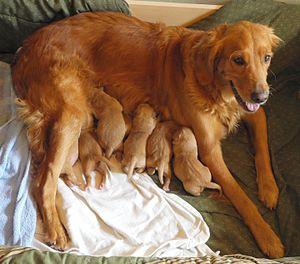
L'élevage canin est l'activité agricole de conduite de la reproduction de l'espèce Canis lupus familiaris ou chien en vue de la production et de la commercialisation de chiots. L'élevage de chiens doit être pratiqué avec des chiens de race afin de faire du LOF.
La gestation est un phénomène physiologique lié à la reproduction chez les femelles des animaux vivipares. C'est une période pendant laquelle la progéniture se développe à l'intérieur du corps de la future mère dans une matrice spécialisée, débutant avec la nidation de l'œuf et destinée à se terminer avec la parturition. La différence majeure d'avec l'incubation ovovivipare tient à la matrotrophie in utero.